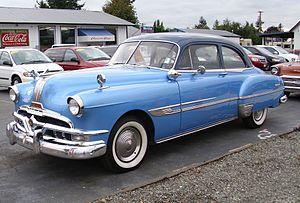
La Pontiac Chieftain est une automobile construite par Pontiac, une division de General Motors, de 1949 à 1958. Les modèles Chieftain et Streamliner sont les premiers véhicules nouveaux de Pontiac depuis la fin de la seconde Guerre mondiale.